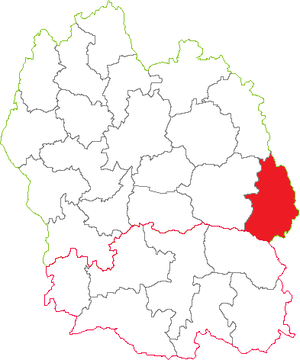
Situation du canton dans le département de la Lozère (France)
Le canton de Villefort était une division administrative française, située dans le département de la Lozère et la région Languedoc-Roussillon.